Lobbying in the United States

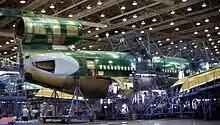
Defense contractors such as Boeing and Lockheed Martin sell extensively to the government and must, of necessity, engage in lobbying to win contracts.

The term "lobby" has etymological roots in the physical structure of the British Parliament, in which there was an intermediary covered room outside the main hall. People pushing an agenda would try to meet with members of Parliament in this room, and they came to be known, by metonymy, as "lobbyists", although one account in 1890 suggested that the application of the word "lobby" is American and that the term is not used as much in Britain. The Willard Hotel, 2 blocks from the White House at 1401 Pennsylvania Avenue, claims the term originated there: "It was in the Willard lobby that Ulysses S. Grant popularized the term “lobbyist.” Often bothered by self-promoters as he sat in the lobby and enjoyed his cigar and brandy, he referred to these individuals as "lobbyists."